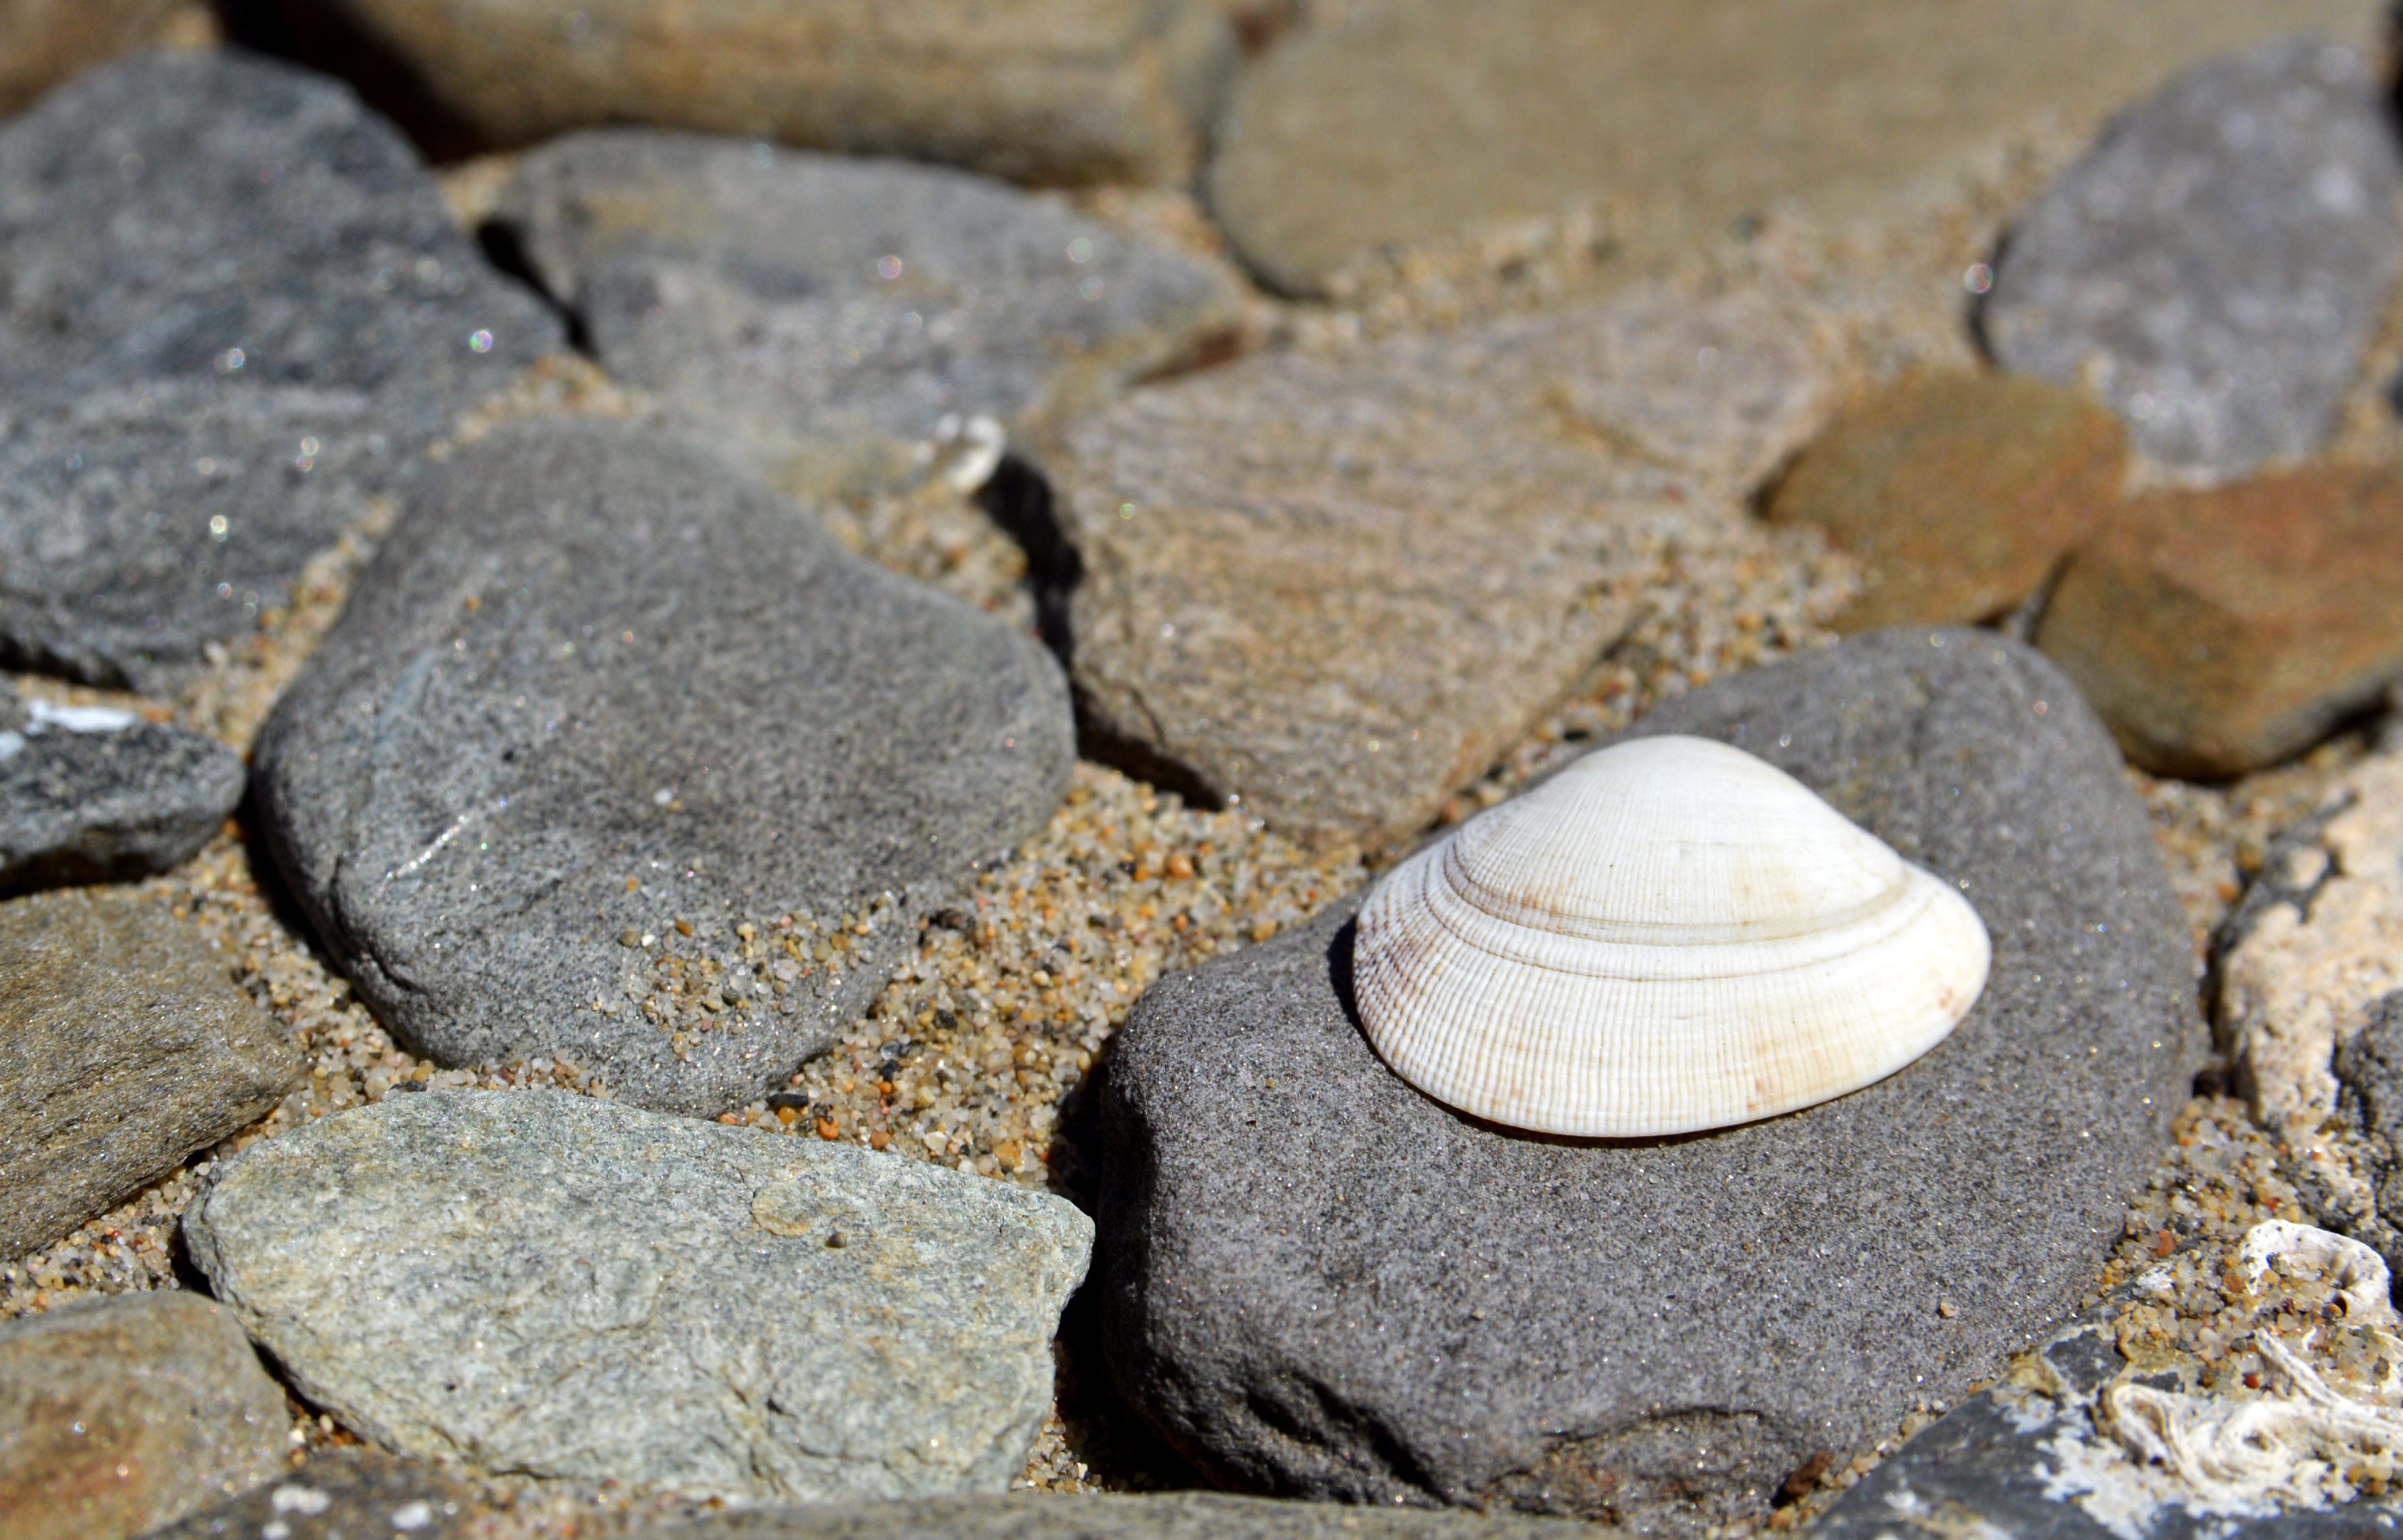
beach, sand, rock, wood, summer, pebble, soil, material, seashell, geology, holidays, scallop, the coast